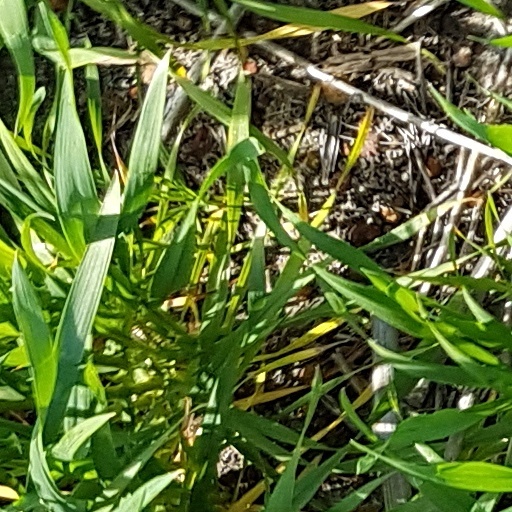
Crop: wheat